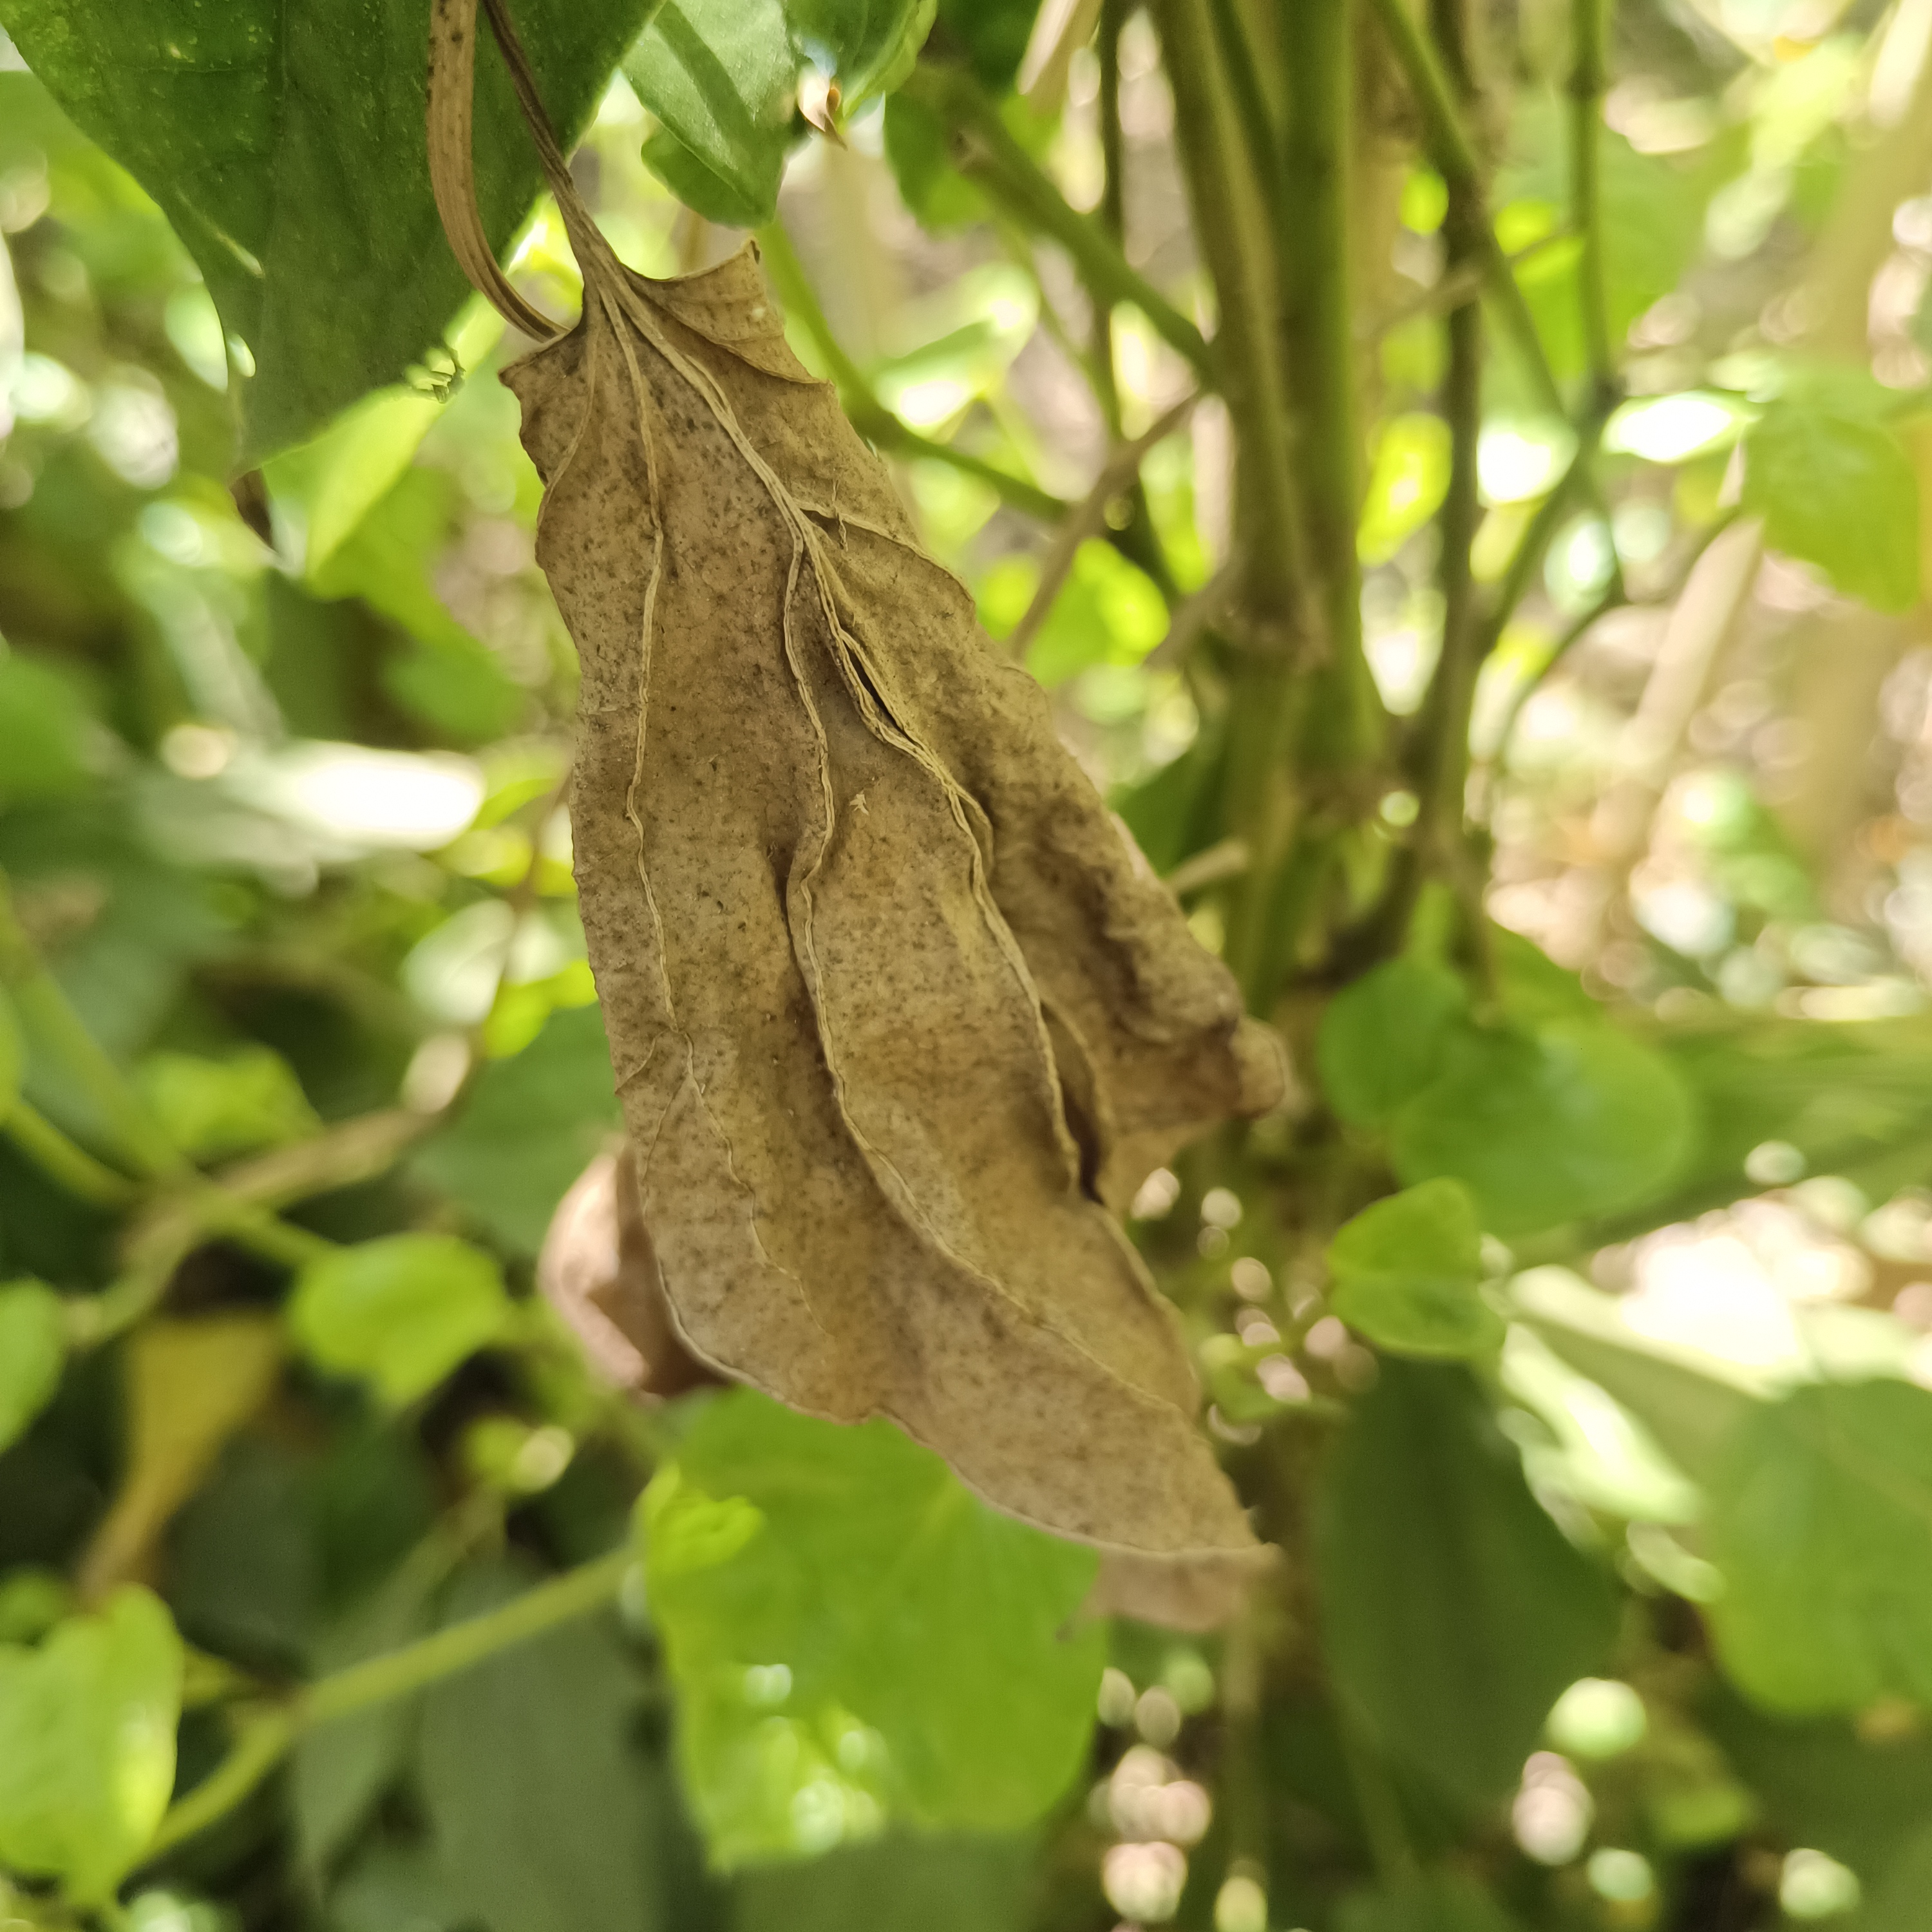
Label: Dried